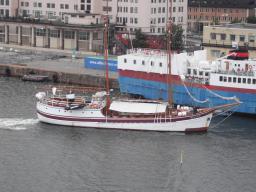
Label: Background_without_leaves